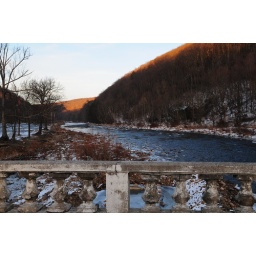
little river bridge near Snowshoe WV.